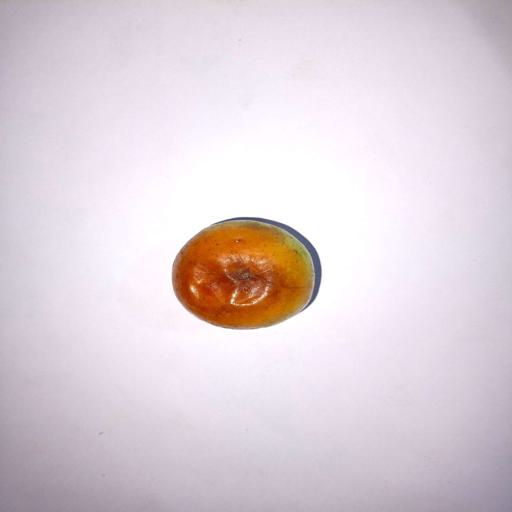
Label: bruised